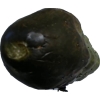
Label: cucumber